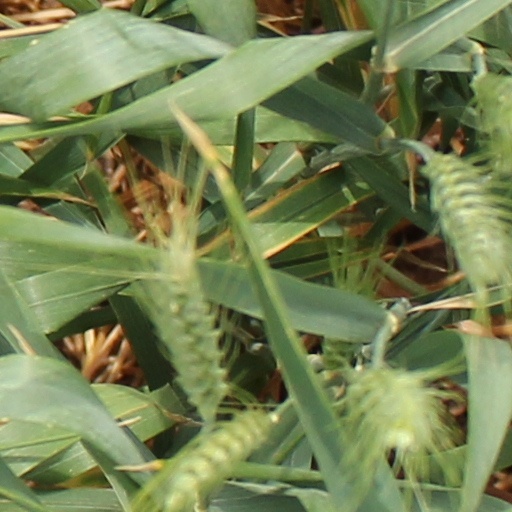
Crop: wheat